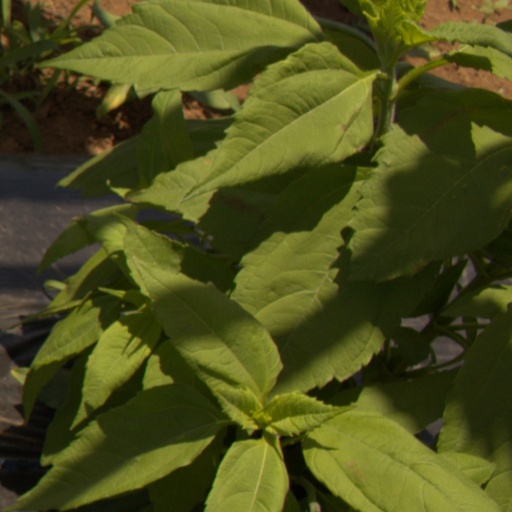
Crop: Jerusalem artichoke